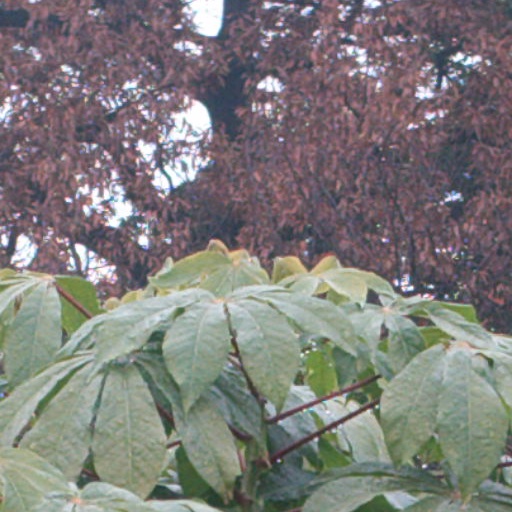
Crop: cassava